University of Virginia College of Arts and Sciences

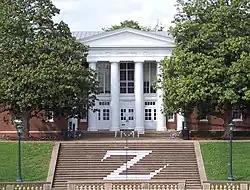
Garrett Hall, the former home to the CLAS. In 2009 the offices were moved to Monroe Hall.

The College enrolls approx. 12,000 students undergraduate and 5,000 graduate students in over 55 fields. For the class entering 2007, 18,048 students applied and 6,274 were offered admission with 3,260 accepting admittance into the College. 88% of the enrolling students ranked in the top 10th of their graduating classes.